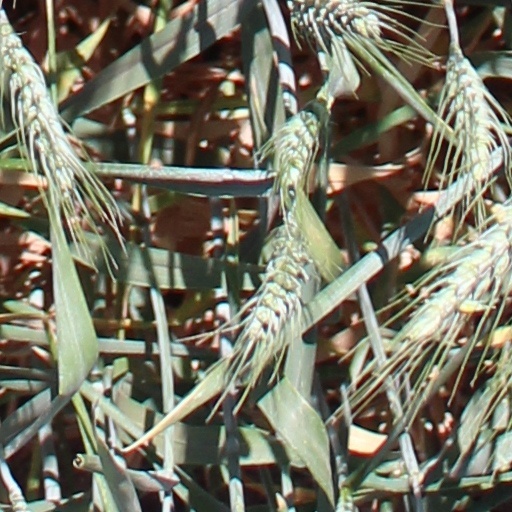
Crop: wheat